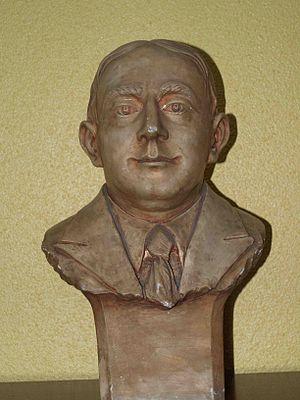
Buste de Roger Salengro
L’université de Lille est une université française publique située à Lille. Avec près de 75 000 étudiants, elle est l'une des plus grandes universités francophones. Étalée sur cinq principaux campus de la métropole lilloise, ses 23 composantes proposent des formations réparties en quatre grands domaines : Arts, lettres, langues, sciences humaines et sociales ; Droit, économie, gestion ; Santé ; Sciences et technologies.
Le lycée César-Baggio, du nom de la personne qui a permis sa fondation, est un lycée professionnel, technologique et général de la ville de Lille situé dans le quartier de Moulins. Le bâtiment est inscrit à l'inventaire des monuments historiques depuis 1997.